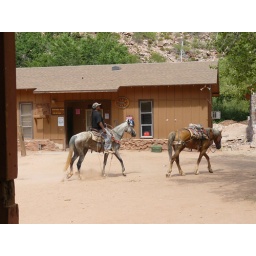
Havasupai riding horse in front of the post office